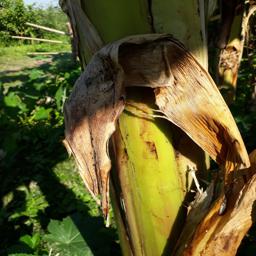
Label: PSEUDOSTEM WEEVIL